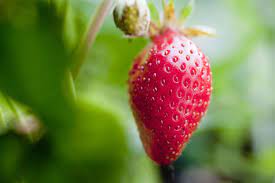
Label: Strawberry